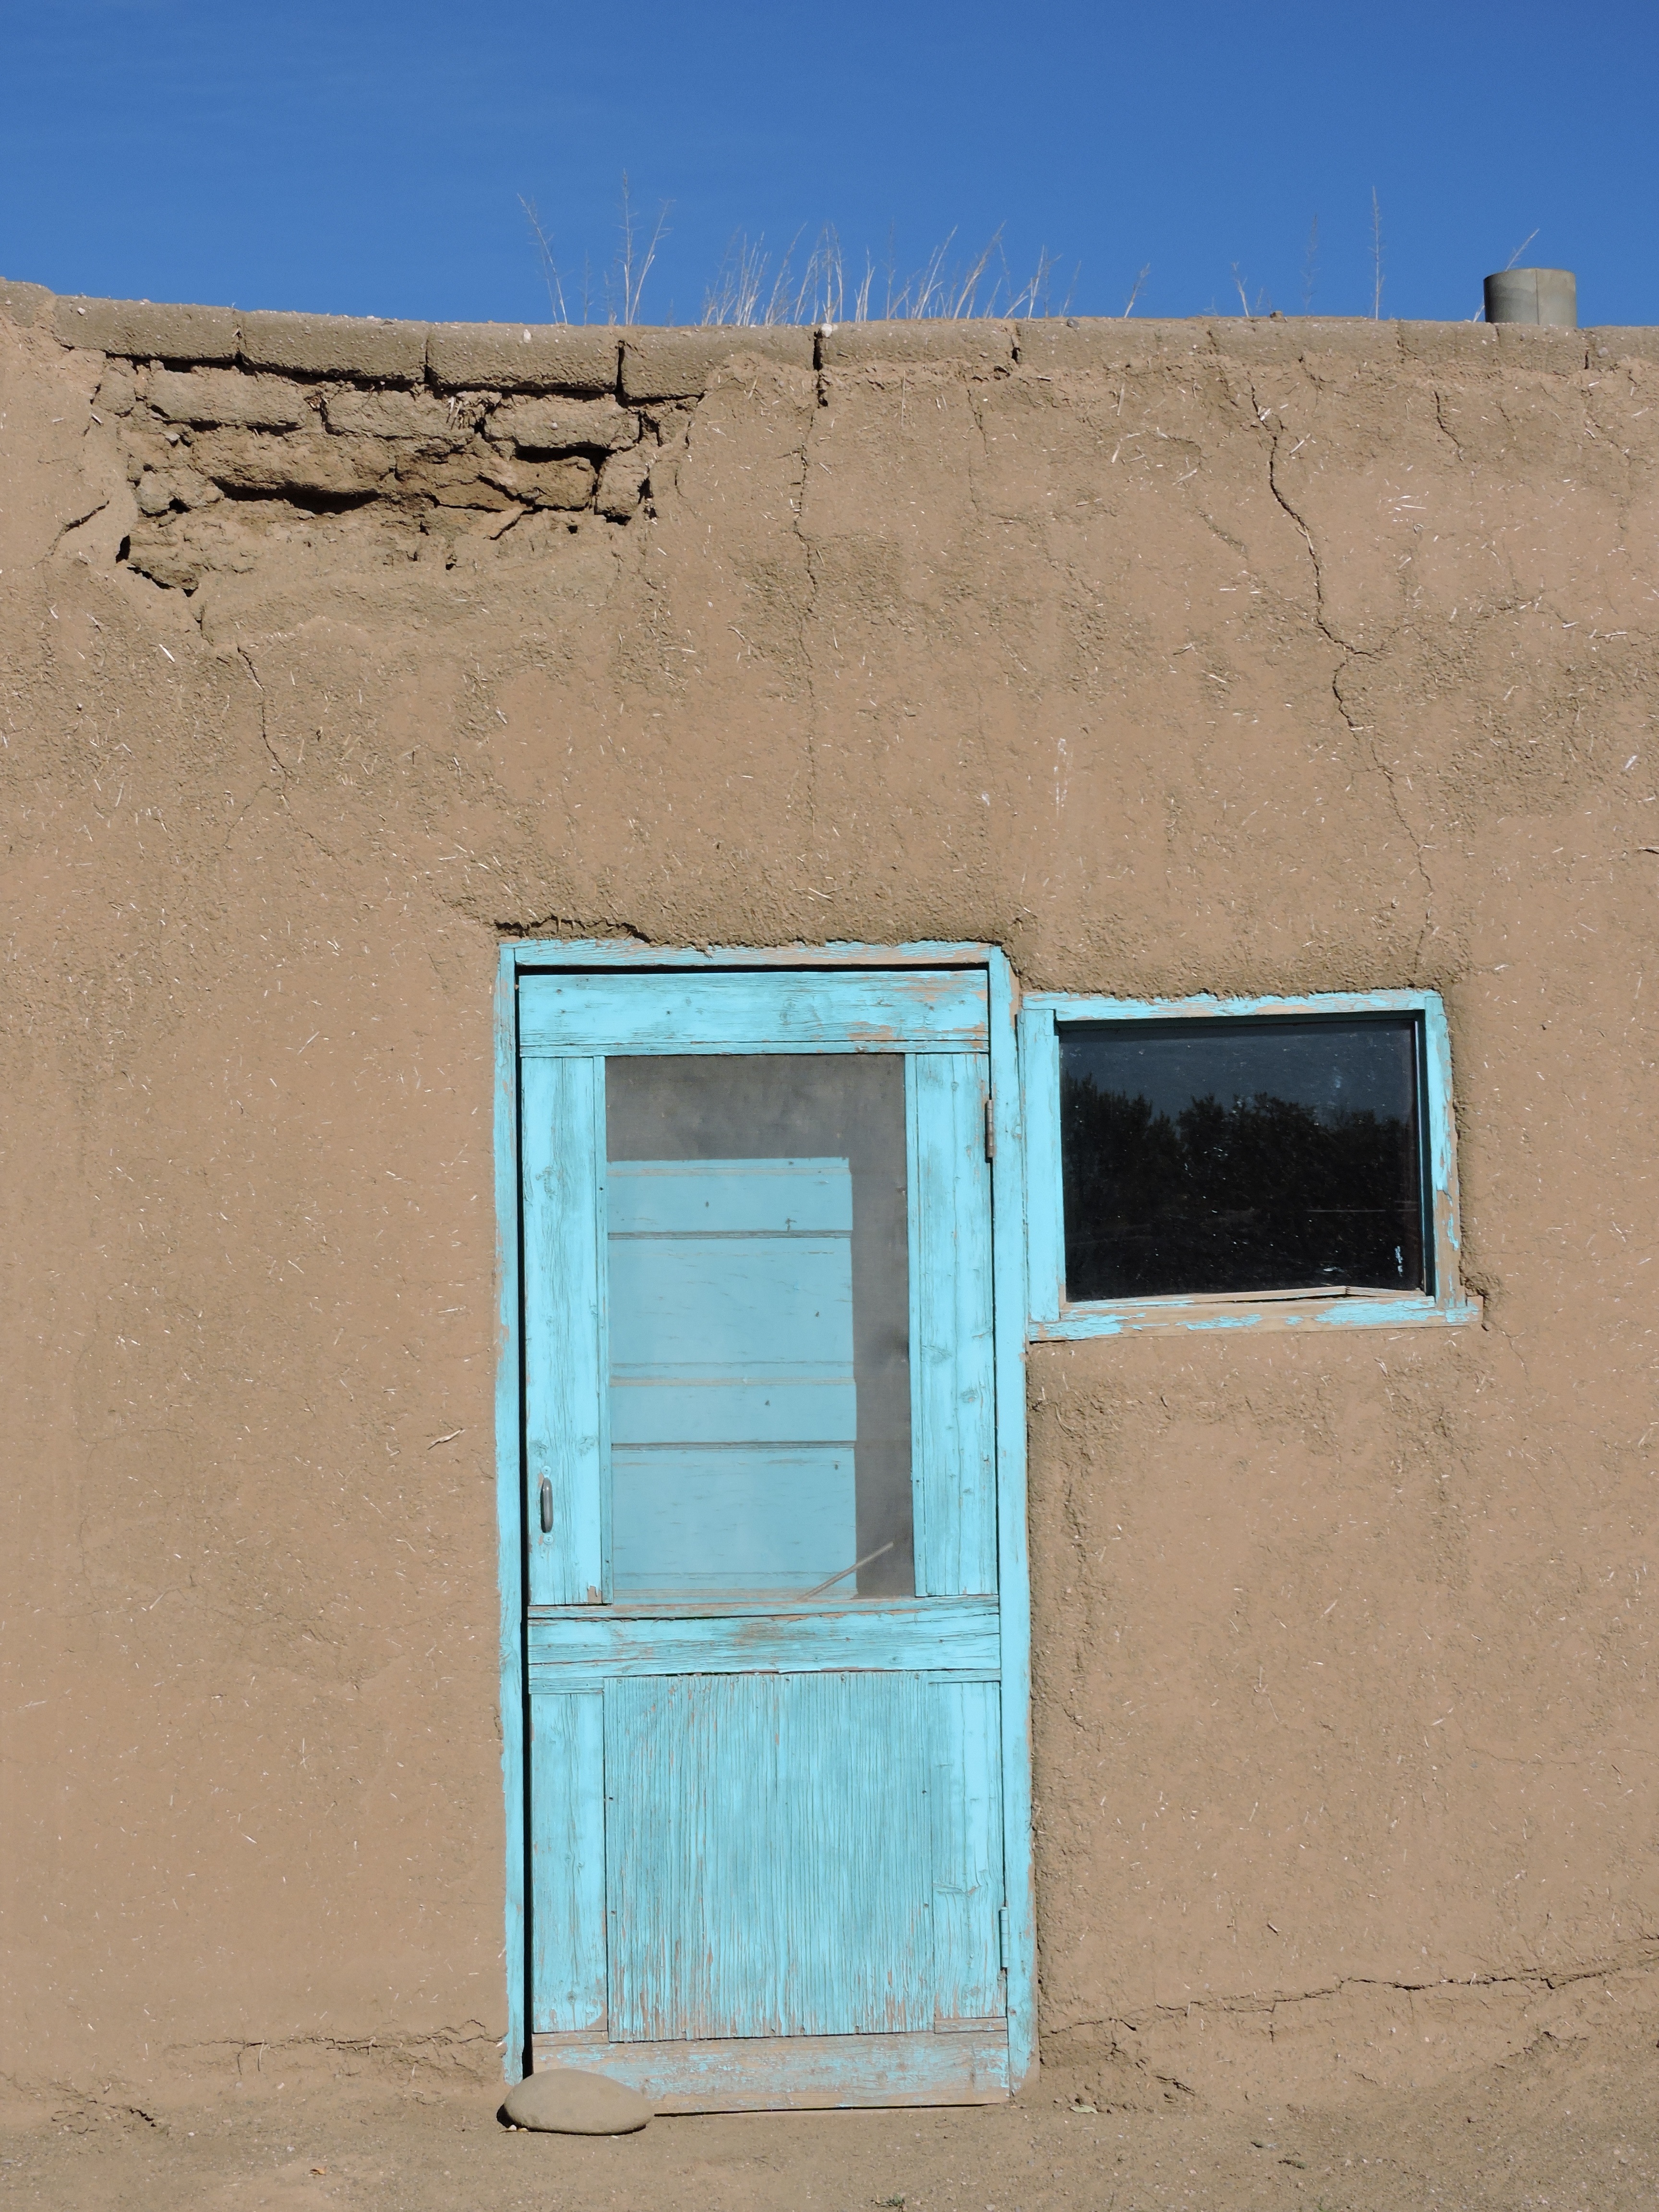
architecture, house, window, building, wall, village, color, facade, blue, door, material, native, pueblo, history, indian, southwest, southwestern, taos, ancient history